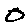
Label: 0